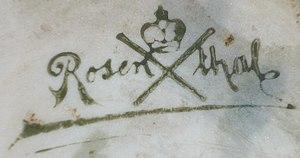
Marque signature vers 1900 du fabricant de porcelaines Rosenthal , Allemagne, vers 1900
La société Rosenthal, créée en 1879, est une entreprise allemande de fabrication de porcelaine basée à Selb.